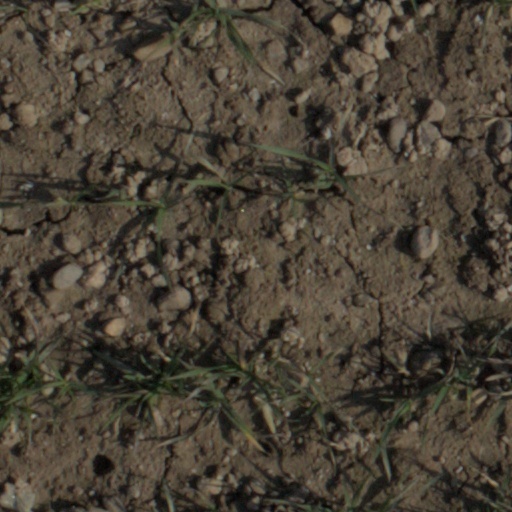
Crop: wheat